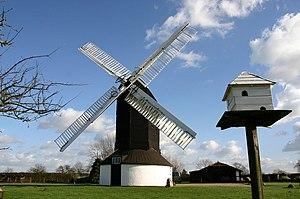
Les moulins à vent sont propulsés par leurs ailes. Les ailes sont de différents modèles, des ailes primitives aux ailes brevetées.
Le moulin à vent est un dispositif qui transforme l’énergie éolienne en mouvement rotatif au moyen d’ailes ajustables. En tant que moulin, il est utilisé le plus souvent pour moudre des céréales, broyer, piler, pulvériser diverses substances, presser des drupes ou écraser des olives pour produire de l'huile; il a pu aussi servir à actionner une pompe, par exemple pour l’irrigation ou pour assécher les polders; ou un groupe de scies.